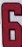
Number: 6